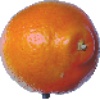
Label: tangelo